Gouren

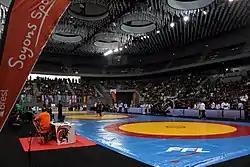
The 2016 championships take place in the hall Brest Arena, France.

Gouren was especially popular in Brittany towards the beginning of the 20th century, before the beginning of World War I (1914), with competitions every Sunday during the summer season in numerous small villages.